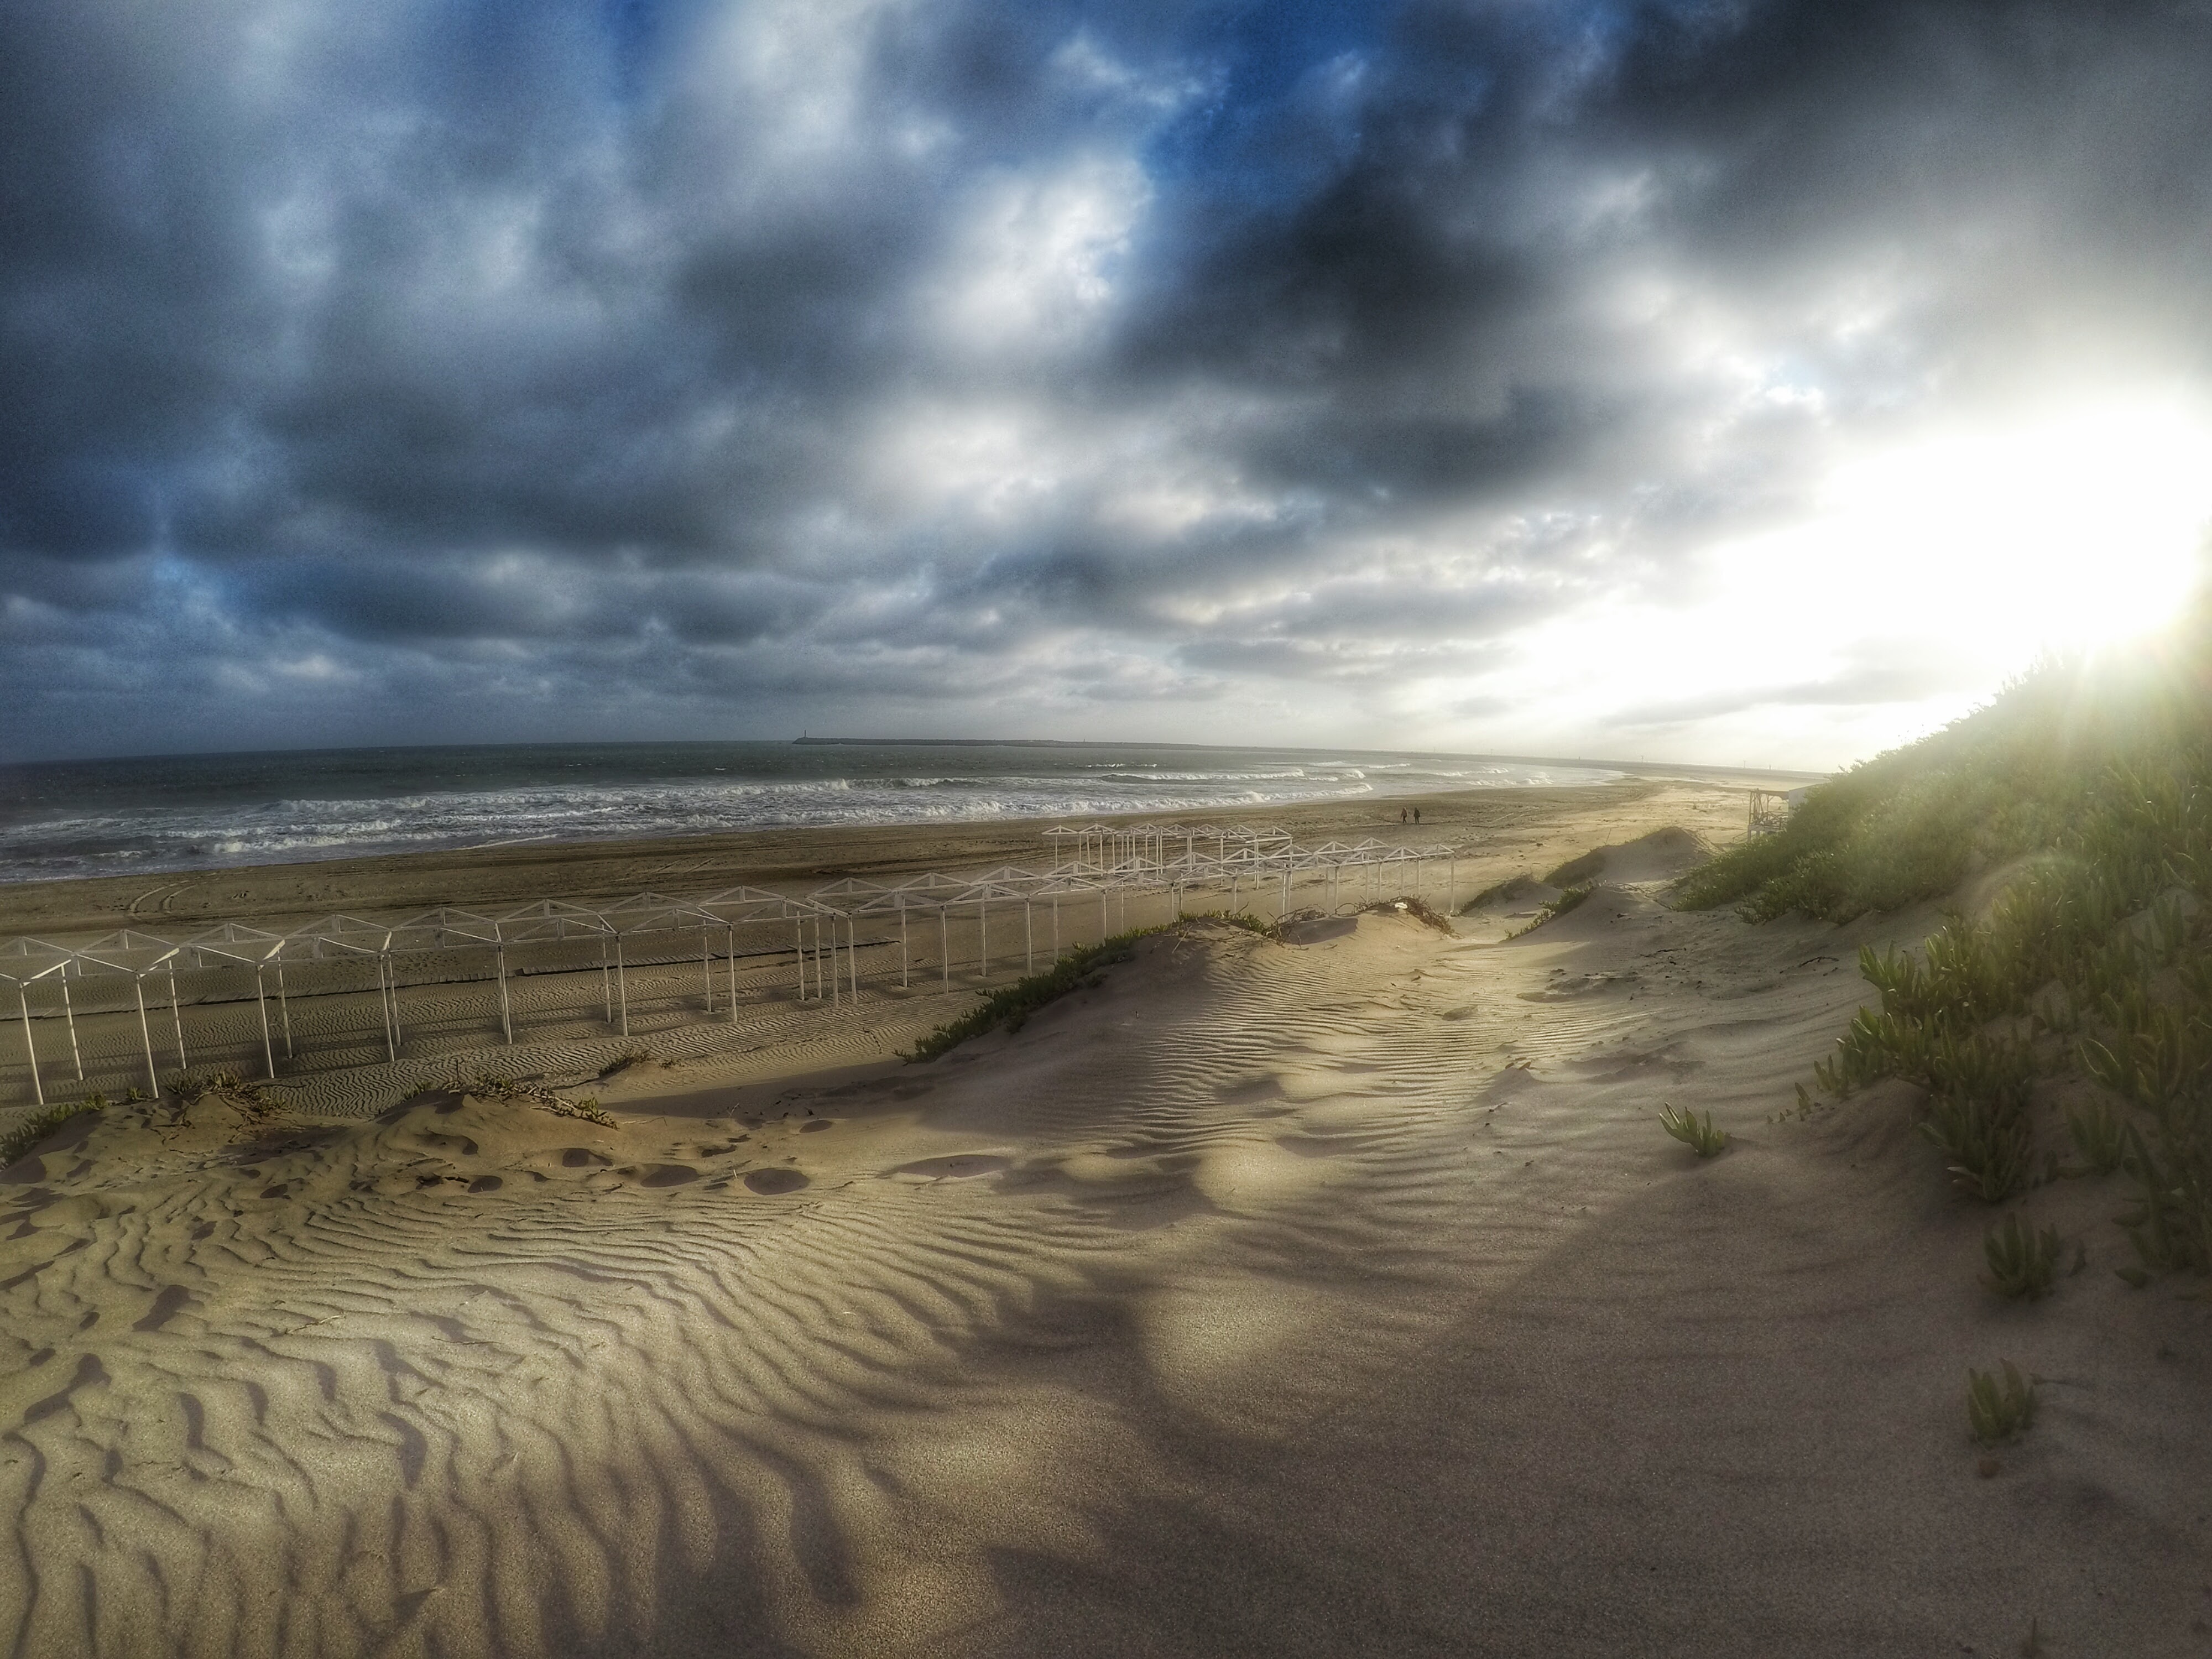
beach, landscape, sea, coast, sand, ocean, horizon, cloud, sky, sunlight, dune, shore, wave, material, body of water, habitat, landform, natural environment